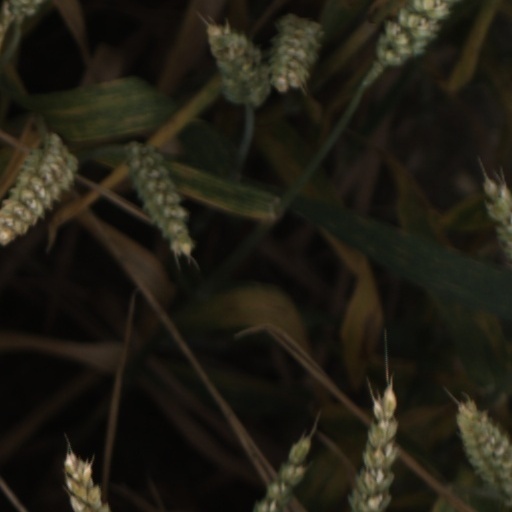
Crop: wheat